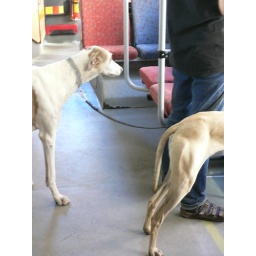
dog in bus